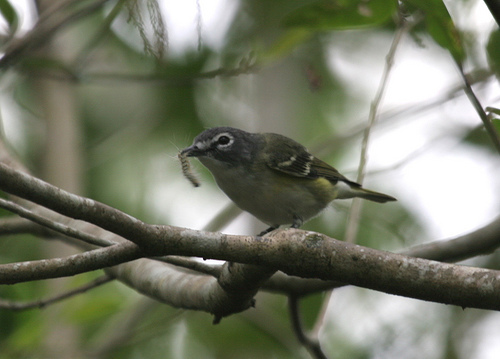
this bird has round eye, sharp beak, and brown and yellow feathers.
the bird has a grey eyering and black crown and bill.
a small brown bird with a green breast, belly and abdomen.
a bird with a brown crown and a light brown belly.
the bird has a white belly with brown striped wing, tail and head.
this gray bird has a yellowish-white belly, breast and abdomen and a small pointed bill.
this small bird has brown wings with two white wingbars, a white belly, and a white eyering.
the bird has a black eyering and a green breast and belly.
this bird has a brown crown, green primaries, and a brown belly.
this is a gray bird with white wingbars, white eyering and light gray breast, belly and abdomen.
Species: Blue Headed Vireo